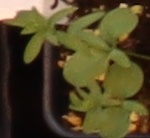
Label: Flax